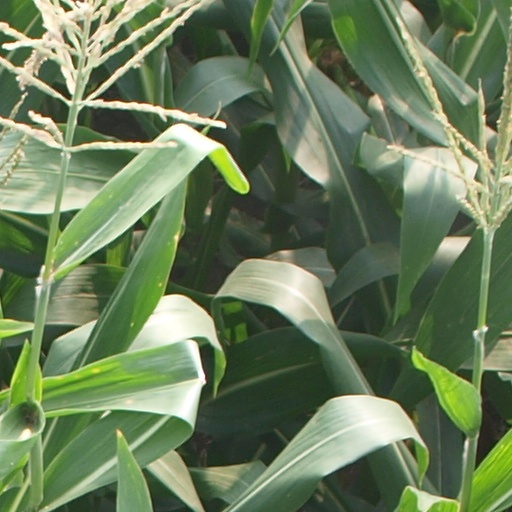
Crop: maize; corn